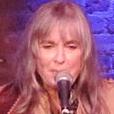
Age: 69